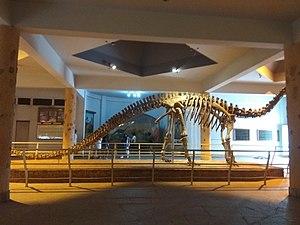
Kotasaurus est un genre éteint de dinosaures ayant vécu en Inde au cours du Jurassique inférieur, il y a environ entre 201 et 191 Ma.